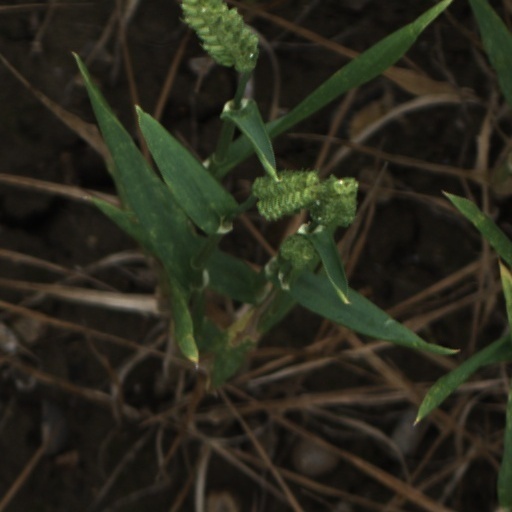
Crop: wheat